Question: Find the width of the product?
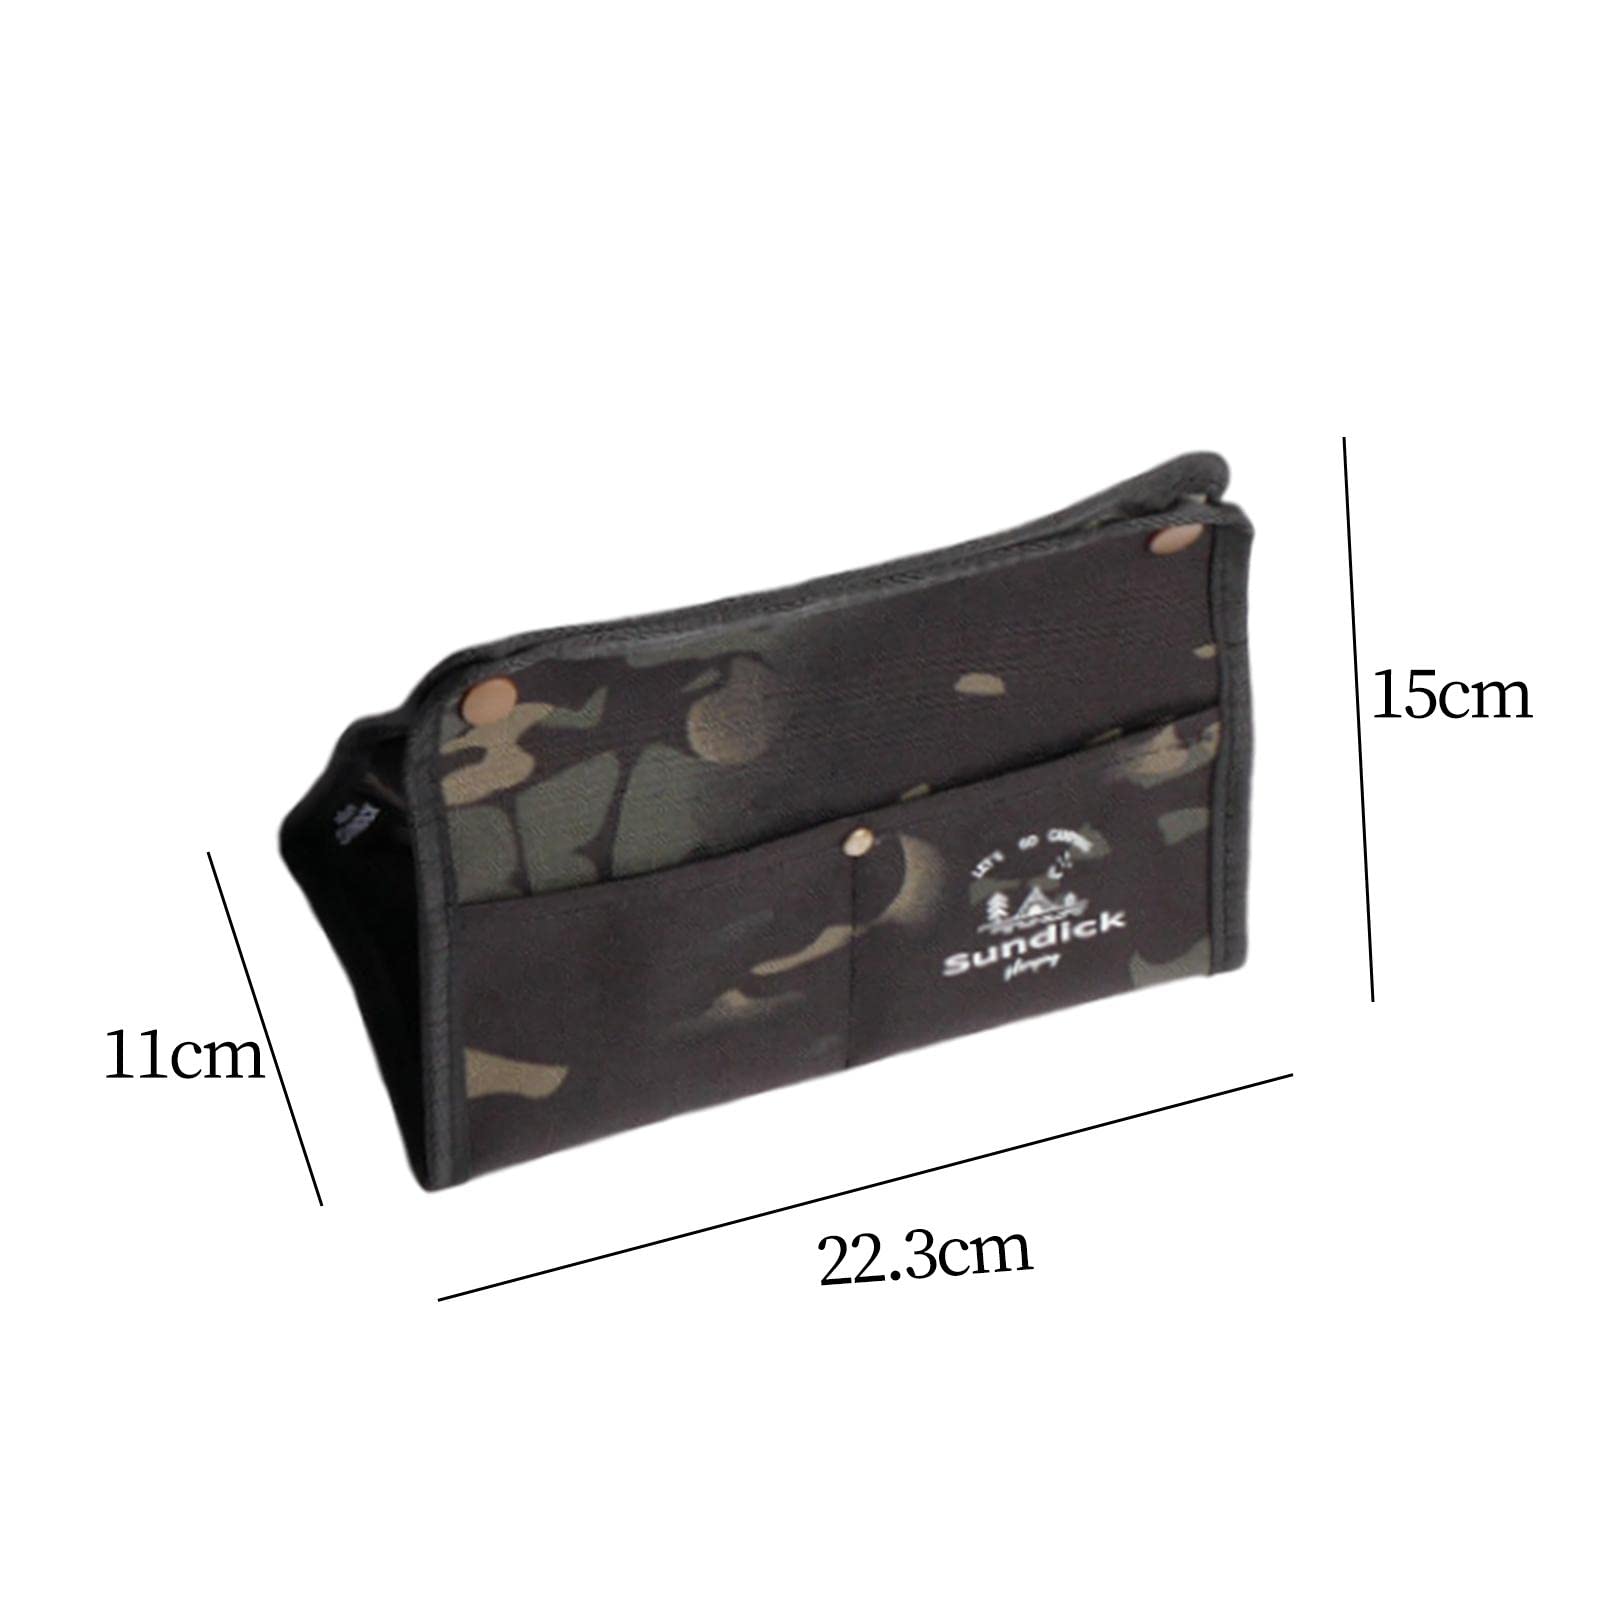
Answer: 11.0 centimetre